Kent Ekeroth

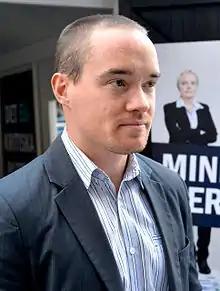
Ekeroth in 2014

Ekeroth joined the Sweden Democrats in 2006. He stood for the party during the 2009 European Parliament election in Sweden and received the most personal votes out of all the candidates on the SD's list but was not elected. From 2007 to 2017, he was the party's secretary for international affairs. He participated in an international counter-jihad conference in 2009, and was "deeply involved" in the counter-jihad movement along with his twin brother, Ted Ekeroth, a local politician for the Sweden Democrats in the Lund Municipality. The two brothers were instrumental in introducing the party to the international counter-jihad movement, after Ted participated in the two inaugural official counter-jihad conferences in 2007, in Copenhagen and in Brussels. In 2011, Ekeroth and the Sweden Democrats said he was no longer involved with the counter-jihad movement.